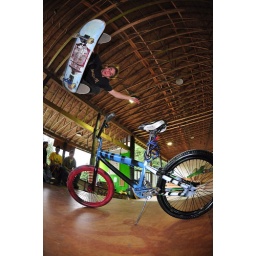
josh brown corked out backside 180 over some sweet bike